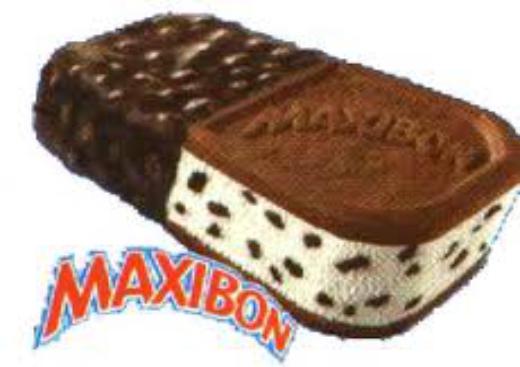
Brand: Maxibon
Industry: Food